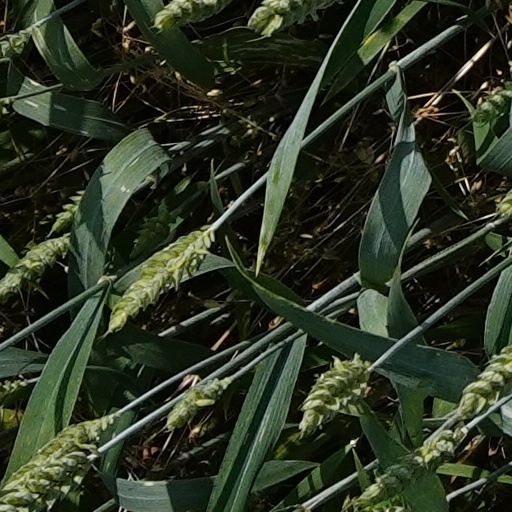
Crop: wheat